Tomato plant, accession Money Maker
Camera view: bottom (45 deg); turntable rotation: 120 degrees
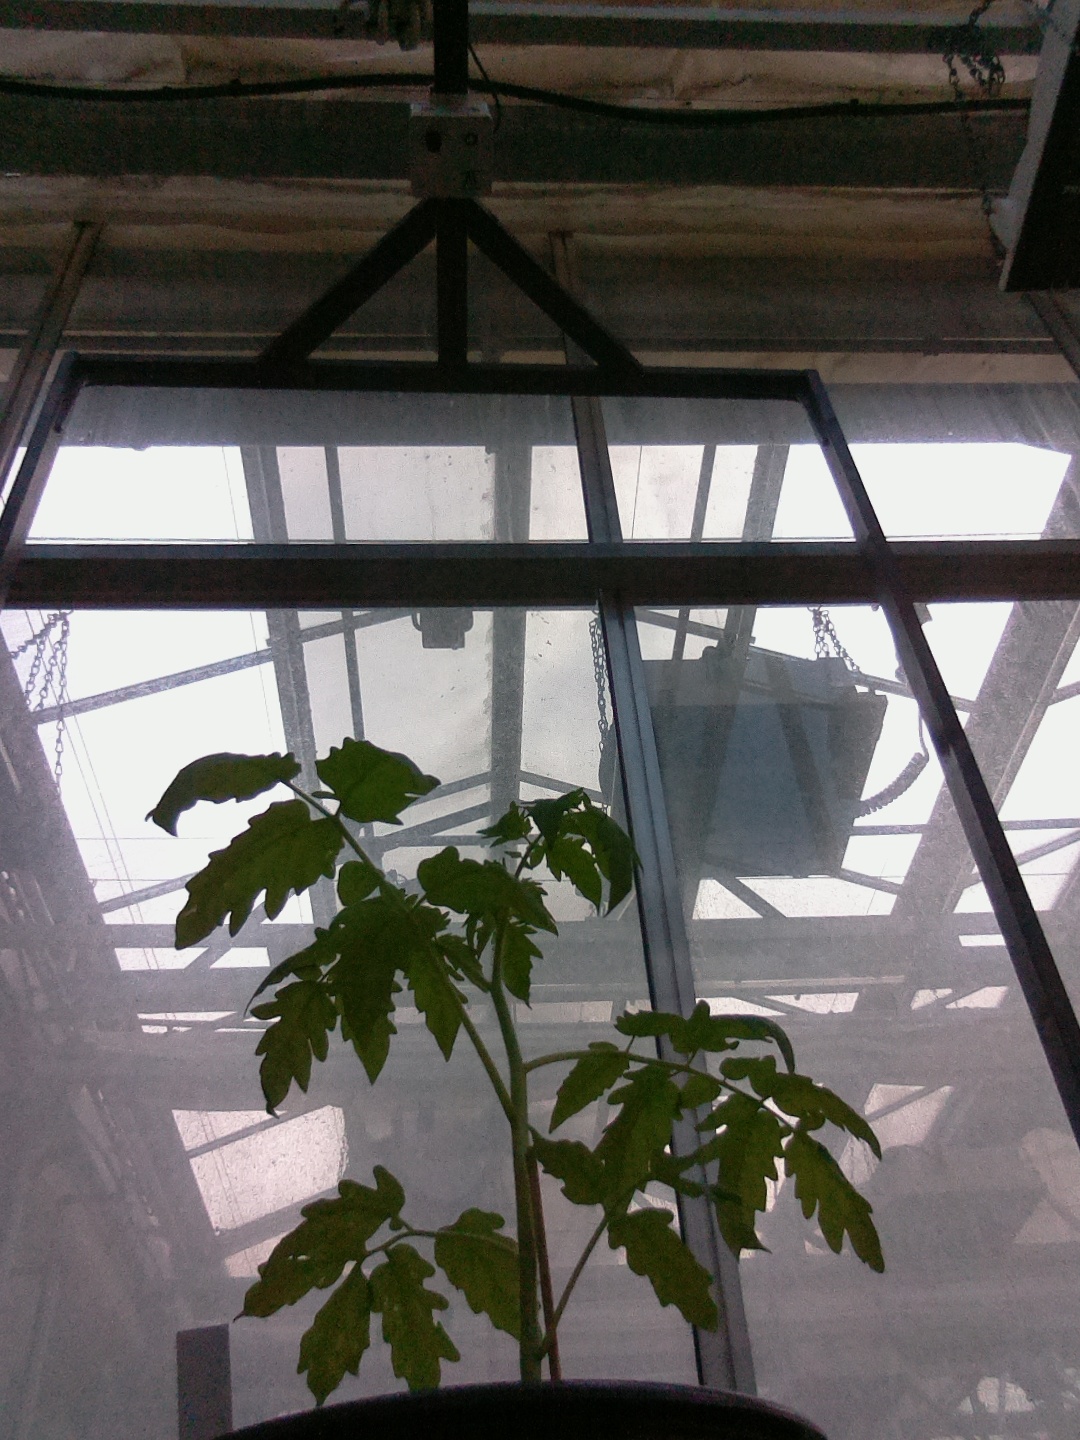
BBCH growth stage 13: 6 of true leaves visible